Bacon and egg pie
Also known as:
es - Spanish: Pastel de panceta y huevo
fr - French: Tarte aux œufs et au bacon
jv - Javanese: Pai endhog lan babi
zh - Chinese: 培根蛋餡餅
Category: dessert (pie)
Cuisine: English
Associated cuisines: English
Area: England
Countries: England
Region: Northern Europe

The dish is a savoury pie consisting of a crust containing bacon, egg and sometimes onion, mushrooms, bell peppers, peas, tomato, fresh herbs and cheese. It may be served with ketchup, which can be combined with Worcestershire sauce and drizzled over the filling before the pie is baked[and some versions have a rising agent such as baking powder mixed into the egg to make a fluffier filling.

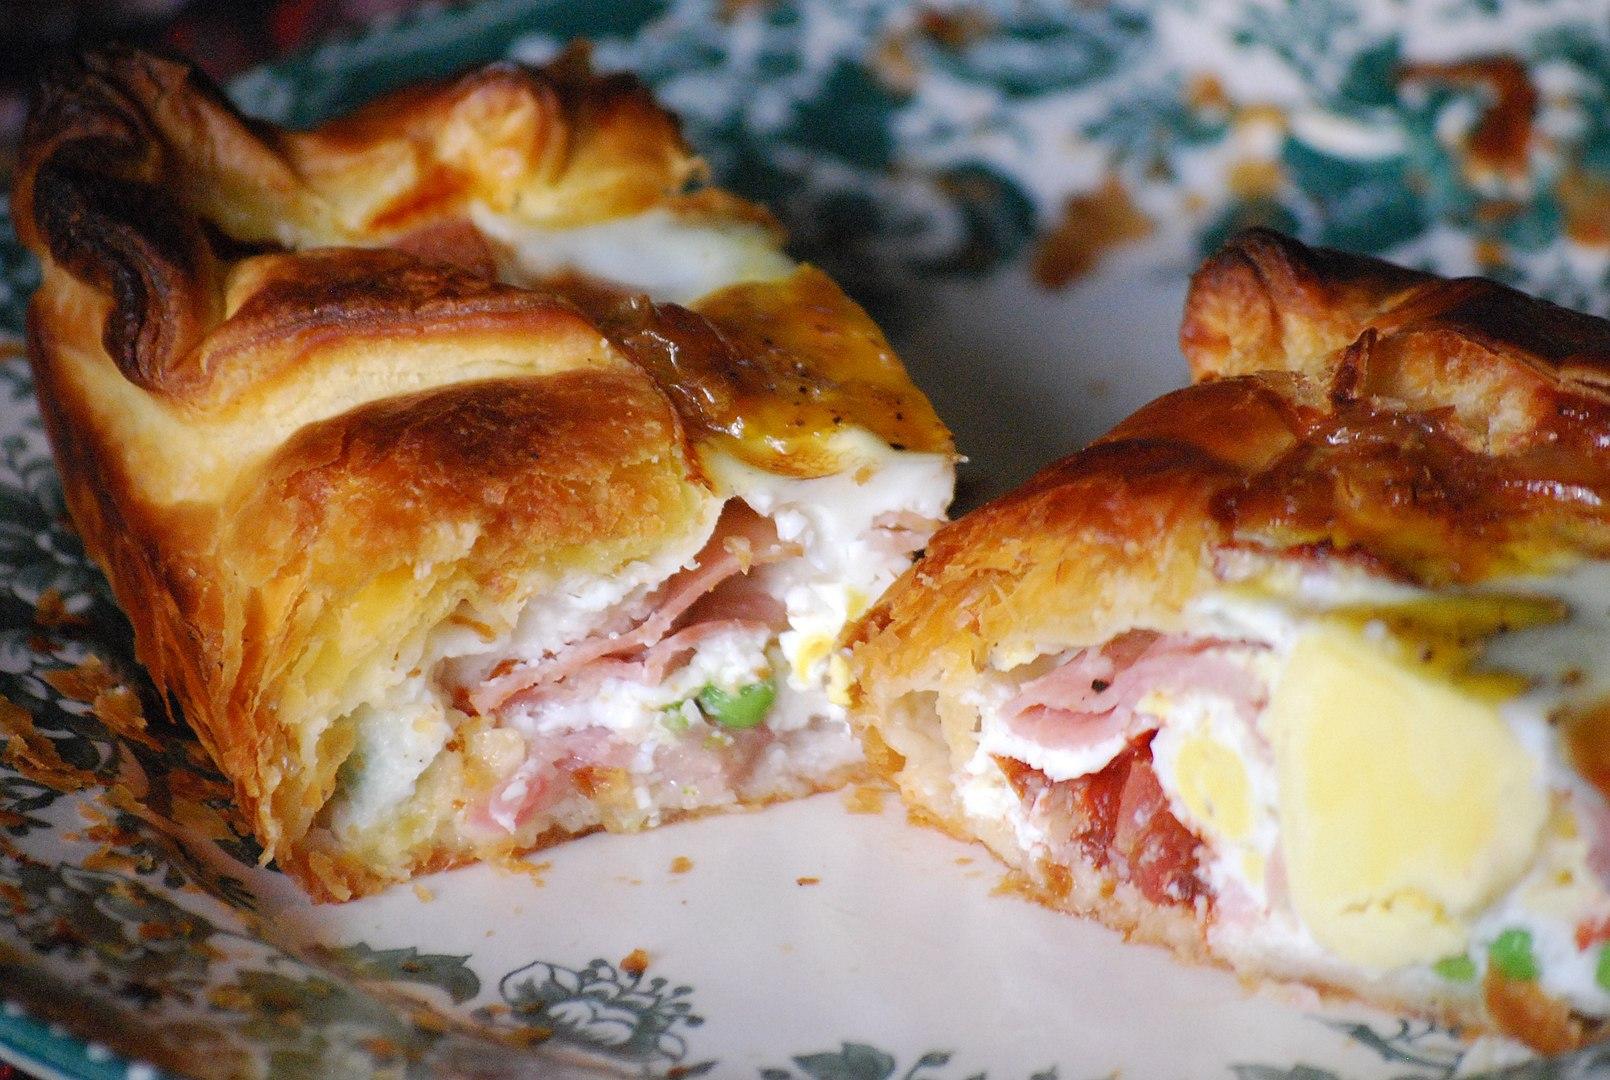